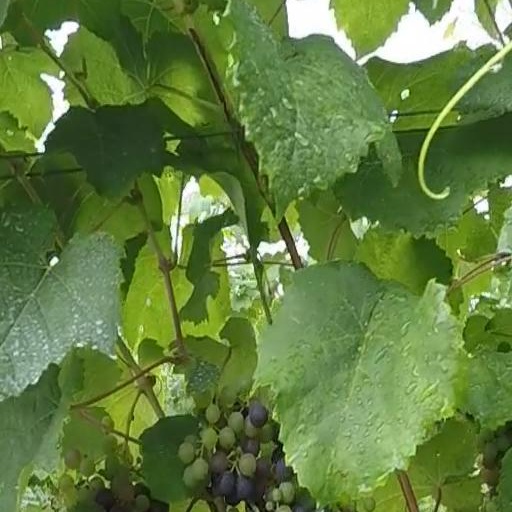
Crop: grape